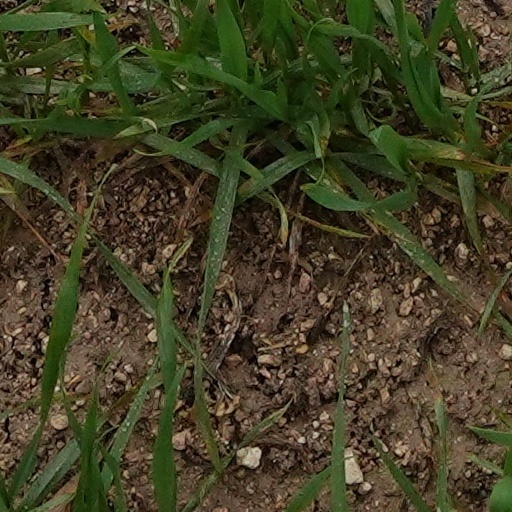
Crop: wheat